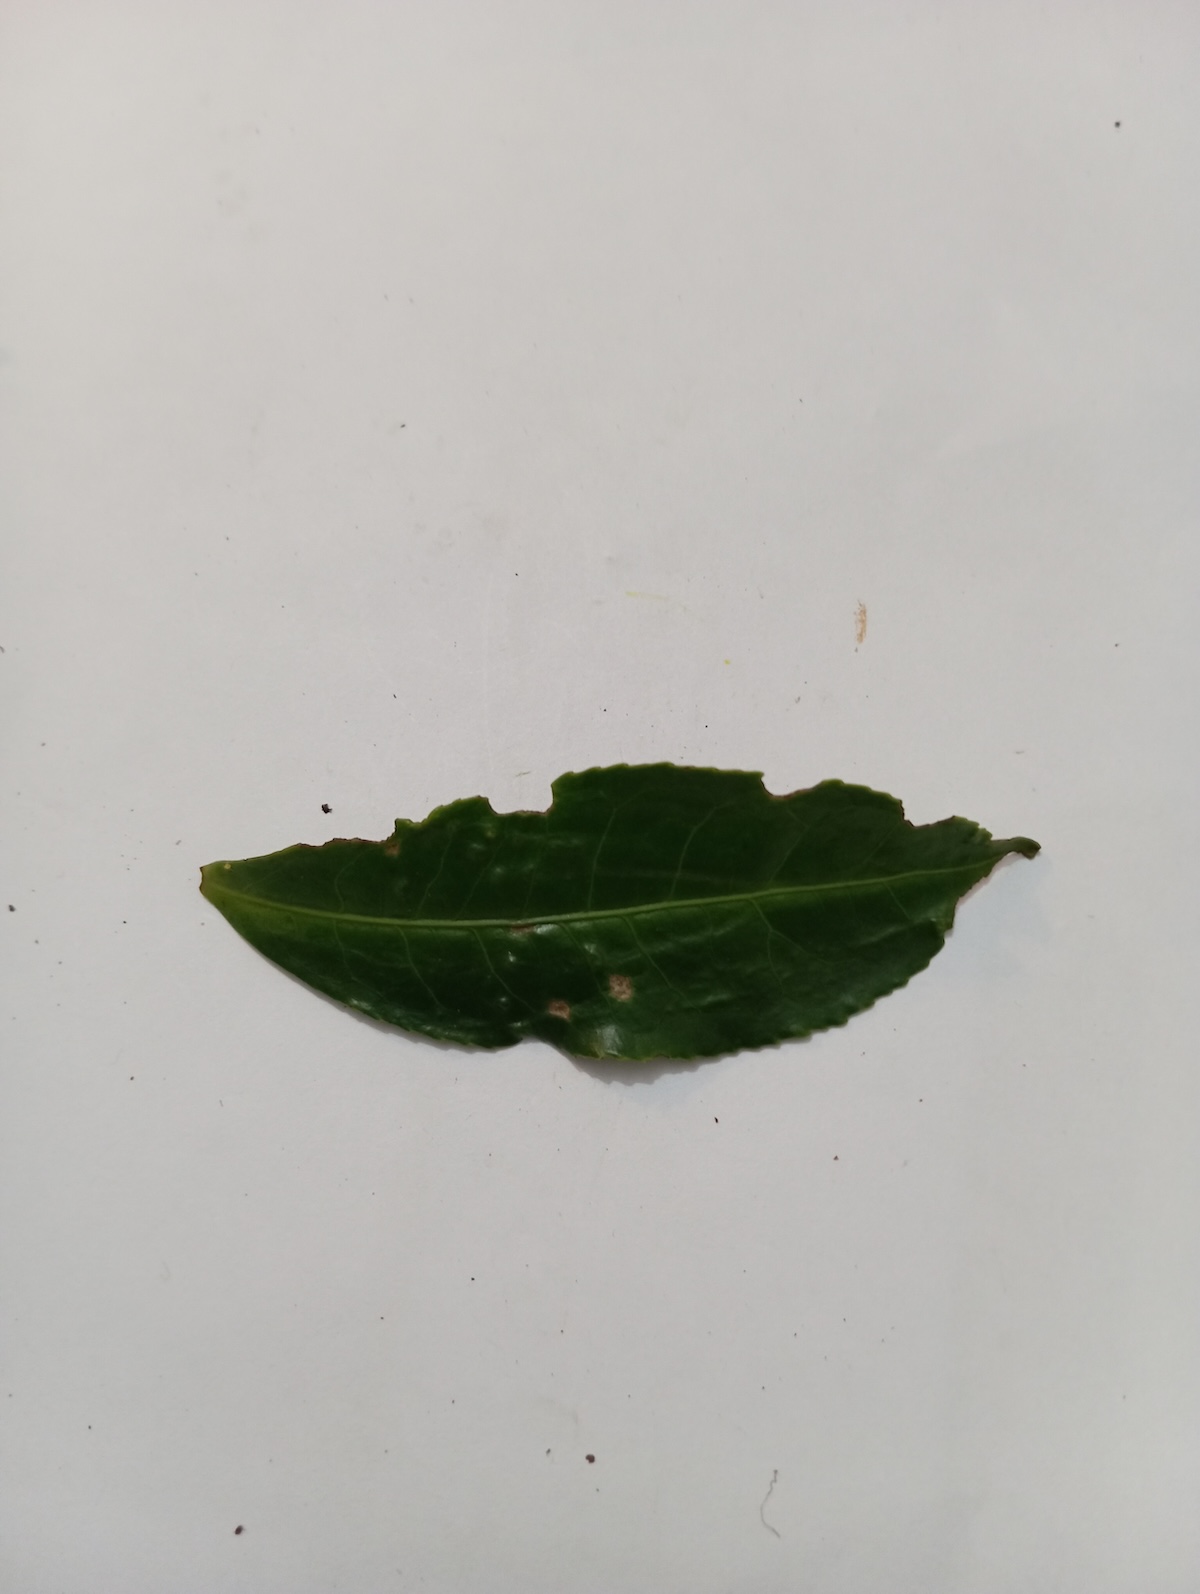
Label: Green mirid bug